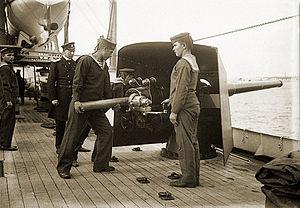
Le canon de 100 mm modèle 1893 était un canon de marine français développé dans les années 1890, qui arma divers navires de guerre avant la Première Guerre mondiale et pendant la Seconde Guerre mondiale.
Le canon de 100 mm modèle 1891 était un canon de marine français développé dans les années 1890, qui arma divers navires de guerre avant la Première Guerre mondiale et pendant la Seconde Guerre mondiale.